Austin, Minnesota

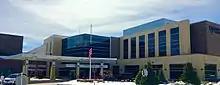
Austin Medical Center, a full-service hospital and clinic, is part of the Mayo Clinic Health System.

Established in 1971, the Hormel Nature Center is in western Mower County, within Austin's city limits. It features restored and remnant prairie, hardwood forest, wetlands and meandering streams. There are more than ten miles of trail, giving visitors the opportunity to see deer, mink, raccoons, salamanders, many different birds and other native wildlife. It features an Interpretive Center, open daily, where visitors can learn about the history and biology of the area through hands-on exhibits, interactive displays and live educational animals. The Nature Center offers equipment rental throughout most of the year: canoes and kayaks in the summer and cross-country skis and snowshoes while snow conditions are good.